Gordon Pinsent

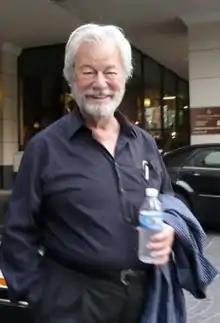
Pinsent in 2008

Gordon Edward Pinsent (July 12, 1930 – February 25, 2023) was a Canadian actor, writer, director, and singer. He was known for his roles in numerous productions, including "Away from Her", "The Rowdyman", "John and the Missus", "A Gift to Last", "Due South", "The Red Green Show", and "Quentin Durgens, M.P." He was the voice of King Babar in the Babar the Elephant television and film productions from 1989 to 2015.